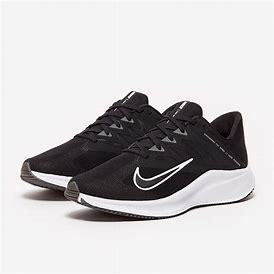
Brand: Nike
Model: Quest 3